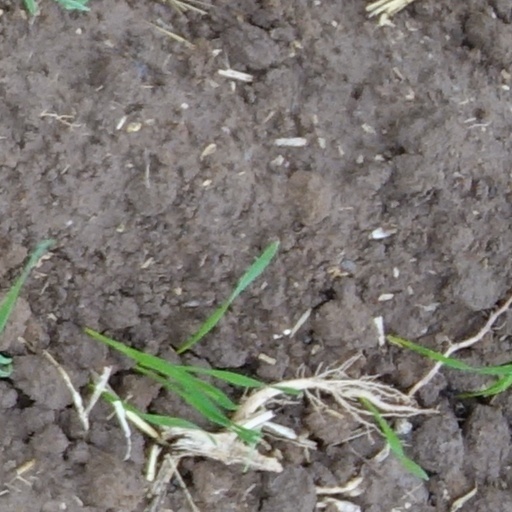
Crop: wheat